Hud (prophet)

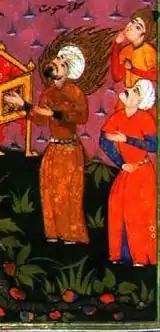
The prophet Hud, in a Persian illustrated "Stories of the Prophets"

The people of ʿĀd were extremely powerful and wealthy and they built countless buildings and monuments to show their power. However, the ʿĀd people's wealth ultimately proved to be their source of pride, as they became arrogant and forsook God and began to adopt idols for worship, including three named "Samd", "Samud" and "Hara". Hud, even in childhood, remained consistent in prayer to God. It is related through exegesis that Hud's mother, a pious woman who had seen great visions at her son's birth, was the only person who encouraged Hud in his worship. Thus, the Lord raised up Hud as a prophet for the ʿĀd people. According to a tafsir of the whole "Surah Hud" by scholars, the 'Ad were a powerful empire that preceded the era of Abraham and Nimrod, and they were tyrannically oppressive towards other civilizations at that time.